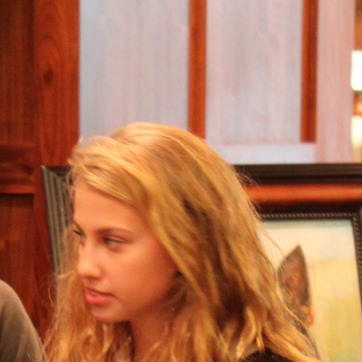
Material: hair